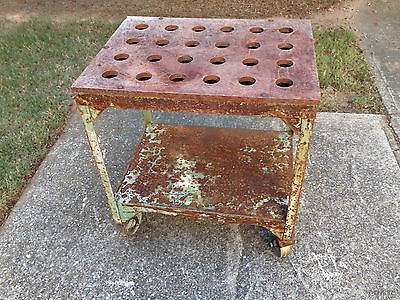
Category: table